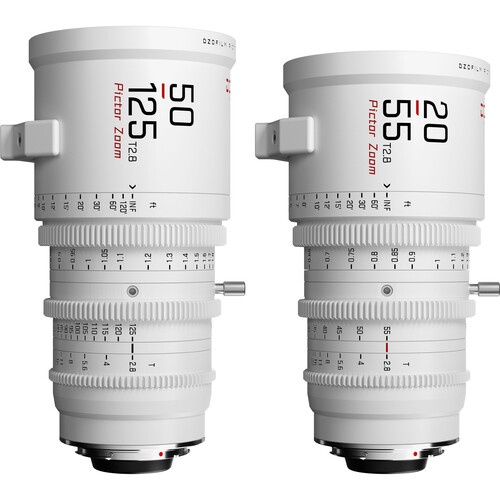
Pictor Zoom 2-lens kit with case (20-55/50-125 T2.8)(White)
Key Features 20 to 55mm Super35 Parfocal Zoom Lens 50 to 125mm Super35 Parfocal Zoom Lens Maintains Focus Throughout Zoom Range Swappable PL Mount; Canon EF Included Near-Zero Breathing 16-Blade Iris Focus, Iris, and Zoom Lens Ring Gears 95mm Front Diameter Lens Case Included This bundle of the Pictor 20-55mm and 50-125mm T2.8 Super35 Zoom Lens Bundle from DZOFilm comprises a two-lens set with a white finish. The lenses provide coverage of an extended zoom range with a relatively fast maximum aperture. Both lenses cover Super35 and have similar lengths, weight, lens gear positions, and front outer diameter, making for fast lens swaps. Each lens comes standard with a PL mount and also includes a Canon EF mount for compatibility with a wide range of digital cinema cameras. The lenses hold focus throughout the focal length range and feature matching 16-blade irises for producing round out-of-focus highlights. This bundle includes a durable protective case for transport and storage. Par Focal Zooms Both zooms are parfocal in design and performance with a maximum aperture of f/2.8. The lens design features floating elements that virtually eliminates focus breathing. Each lens covers the Super35 image circle, comes standard with an interchangeable PL mount, and includes a Canon EF mount. The 16-blade iris creates round out-of-focus highlights, which have a more natural appearance and contributes to the lens's natural-looking bokeh. The lens features cine-style gear rings on the focus, iris, and zoom lens rings, making it compatible with cine-style lens accessories such as follow focus units, lens motors, and lens control systems. The 95mm outer front diameter allows you to use a variety of compatible third-party matte boxes, and the lens has an 86mm filter thread. A lens support foot allows you to support the lens on rods to help reduce strain on your camera's lens port.
Brand: Kapture Photo/ Lifestyle Hub
Category: Cameras & Optics > Camera & Optic Accessories > Camera & Video Camera Lenses > Video Camera Lenses